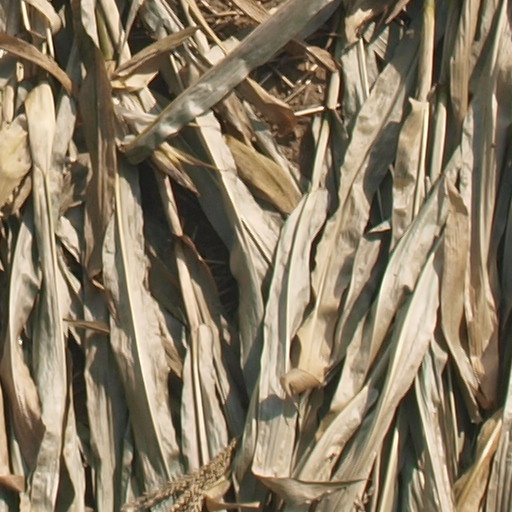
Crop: maize; corn